Qing dynasty

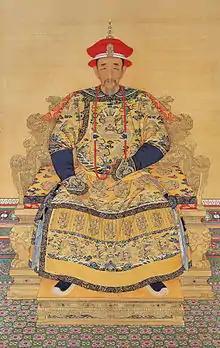
The Kangxi Emperor

On 31 December 1650, Dorgon died suddenly, marking the start of the Shunzhi Emperor's personal rule. Because the emperor was only 12 years old at that time, most decisions were made on his behalf by his mother, Empress Dowager Xiaozhuang, who turned out to be a skilled political operator. Although his support had been essential to Shunzhi's ascent, Dorgon had centralised so much power in his hands as to become a direct threat to the throne. So much so that upon his death he was bestowed the extraordinary posthumous title of Emperor Yi, the only instance in Qing history in which a Manchu "prince of the blood" was so honoured. Two months into Shunzhi's personal rule, however, Dorgon was not only stripped of his titles, but his corpse was disinterred and mutilated. Dorgon's fall from grace also led to the purge of his family and associates at court. Shunzhi's promising start was cut short by his early death in 1661 at the age of 24 from smallpox. He was succeeded by his third son Xuanye, who reigned as the Kangxi Emperor.